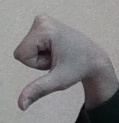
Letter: waw